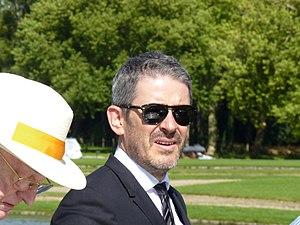
Gilles Vidal au Chantilly Arts &amp
Gilles Vidal, né en 1972 en Auvergne, est un designer automobile français, nommé directeur du style de Peugeot début 2010.
Le Chantilly Arts & Elegance Richard Mille est un concours d'élégance d'automobiles bisannuel, qui se déroule dans le domaine du Château de Chantilly, dans l’Oise depuis 2014.